Mulholland's Farm

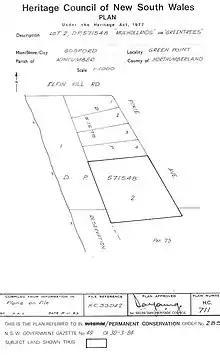
Heritage boundaries

Mulholland's Farm is the most intact surviving farm on Brisbane Water from the farm subdivision era of the 1880s to 1945. It includes a house (built ), wharf and boatshed, and possibly well, related to its farm use, and uniquely retains its historic setting on the foreshore of Brisbane Water.